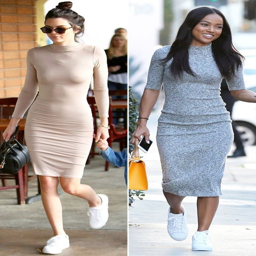
image result for how to pair sneakers with a dress